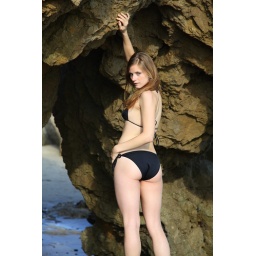
Photoshoot of a pretty model with long blonde hair and blue eyes in a black bikini.